Heather Firbank

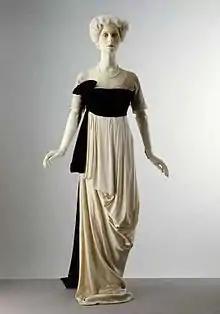
An evening dress worn by Heather Firbank in 1913, designed by Lucy Duff Gordon

Heather Firbank bought her clothes from highly regarded dressmakers and tailors in London, including Lucile, Mascotte, Redfern, Frederick Bosworth, Russell & Allen, Kate Reily, and the department store Woolland Brothers in Knightsbridge. The evening gown illustrated at right was designed by Lucile, one of the leading couturiers from the late 1890s to the early 1920s. The dress was named "El Dorado" and first appeared in Lucile's Spring 1913 collection. She often wore shades of heather and purple as a reflection of her name.